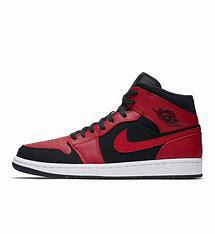
Brand: Nike
Model: 1 Mid